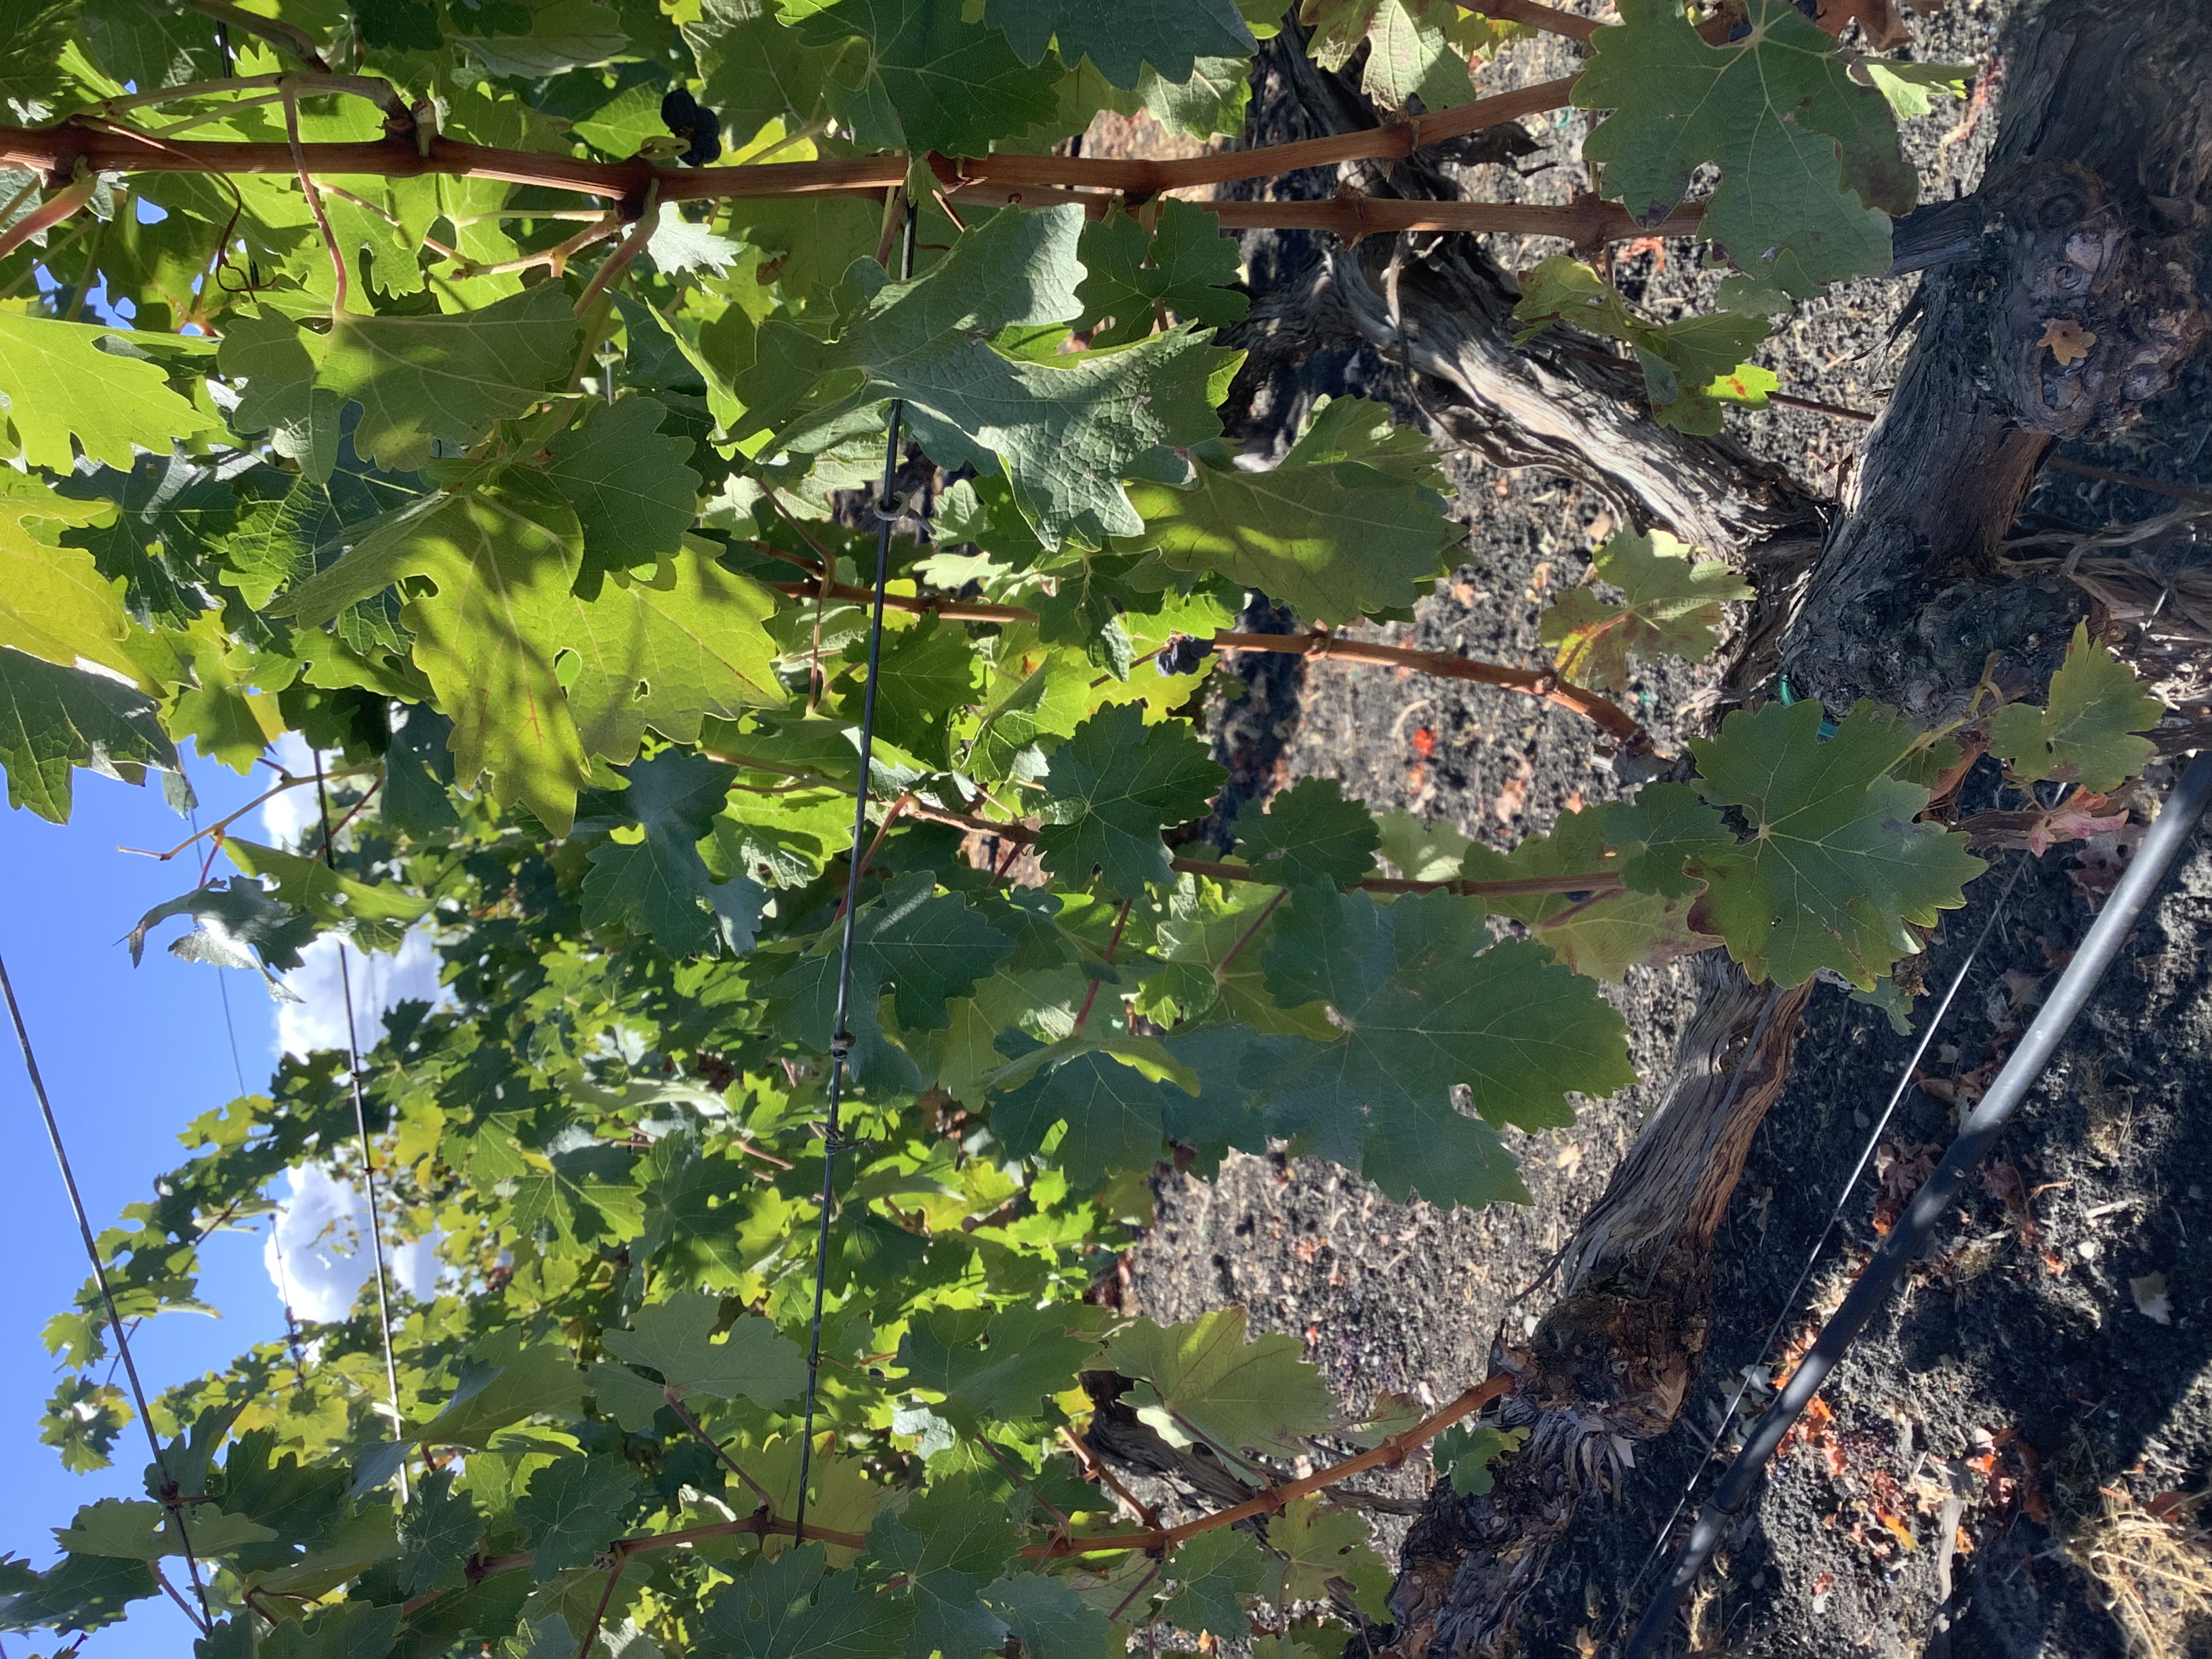
Label: Red Blotch